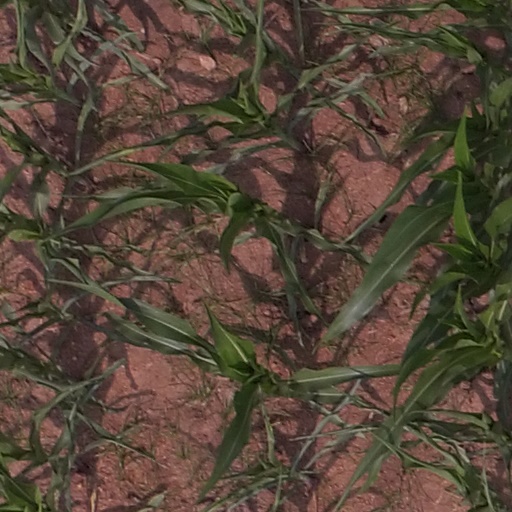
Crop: maize; corn